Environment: lab
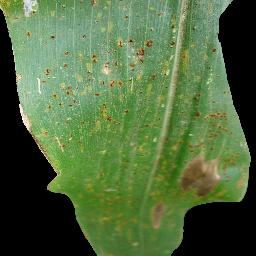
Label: common_rust